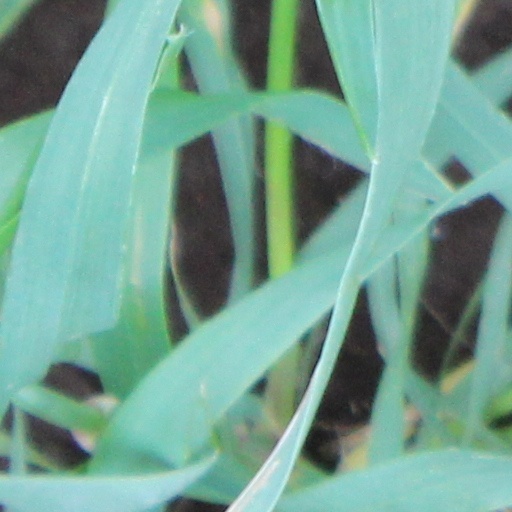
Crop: wheat